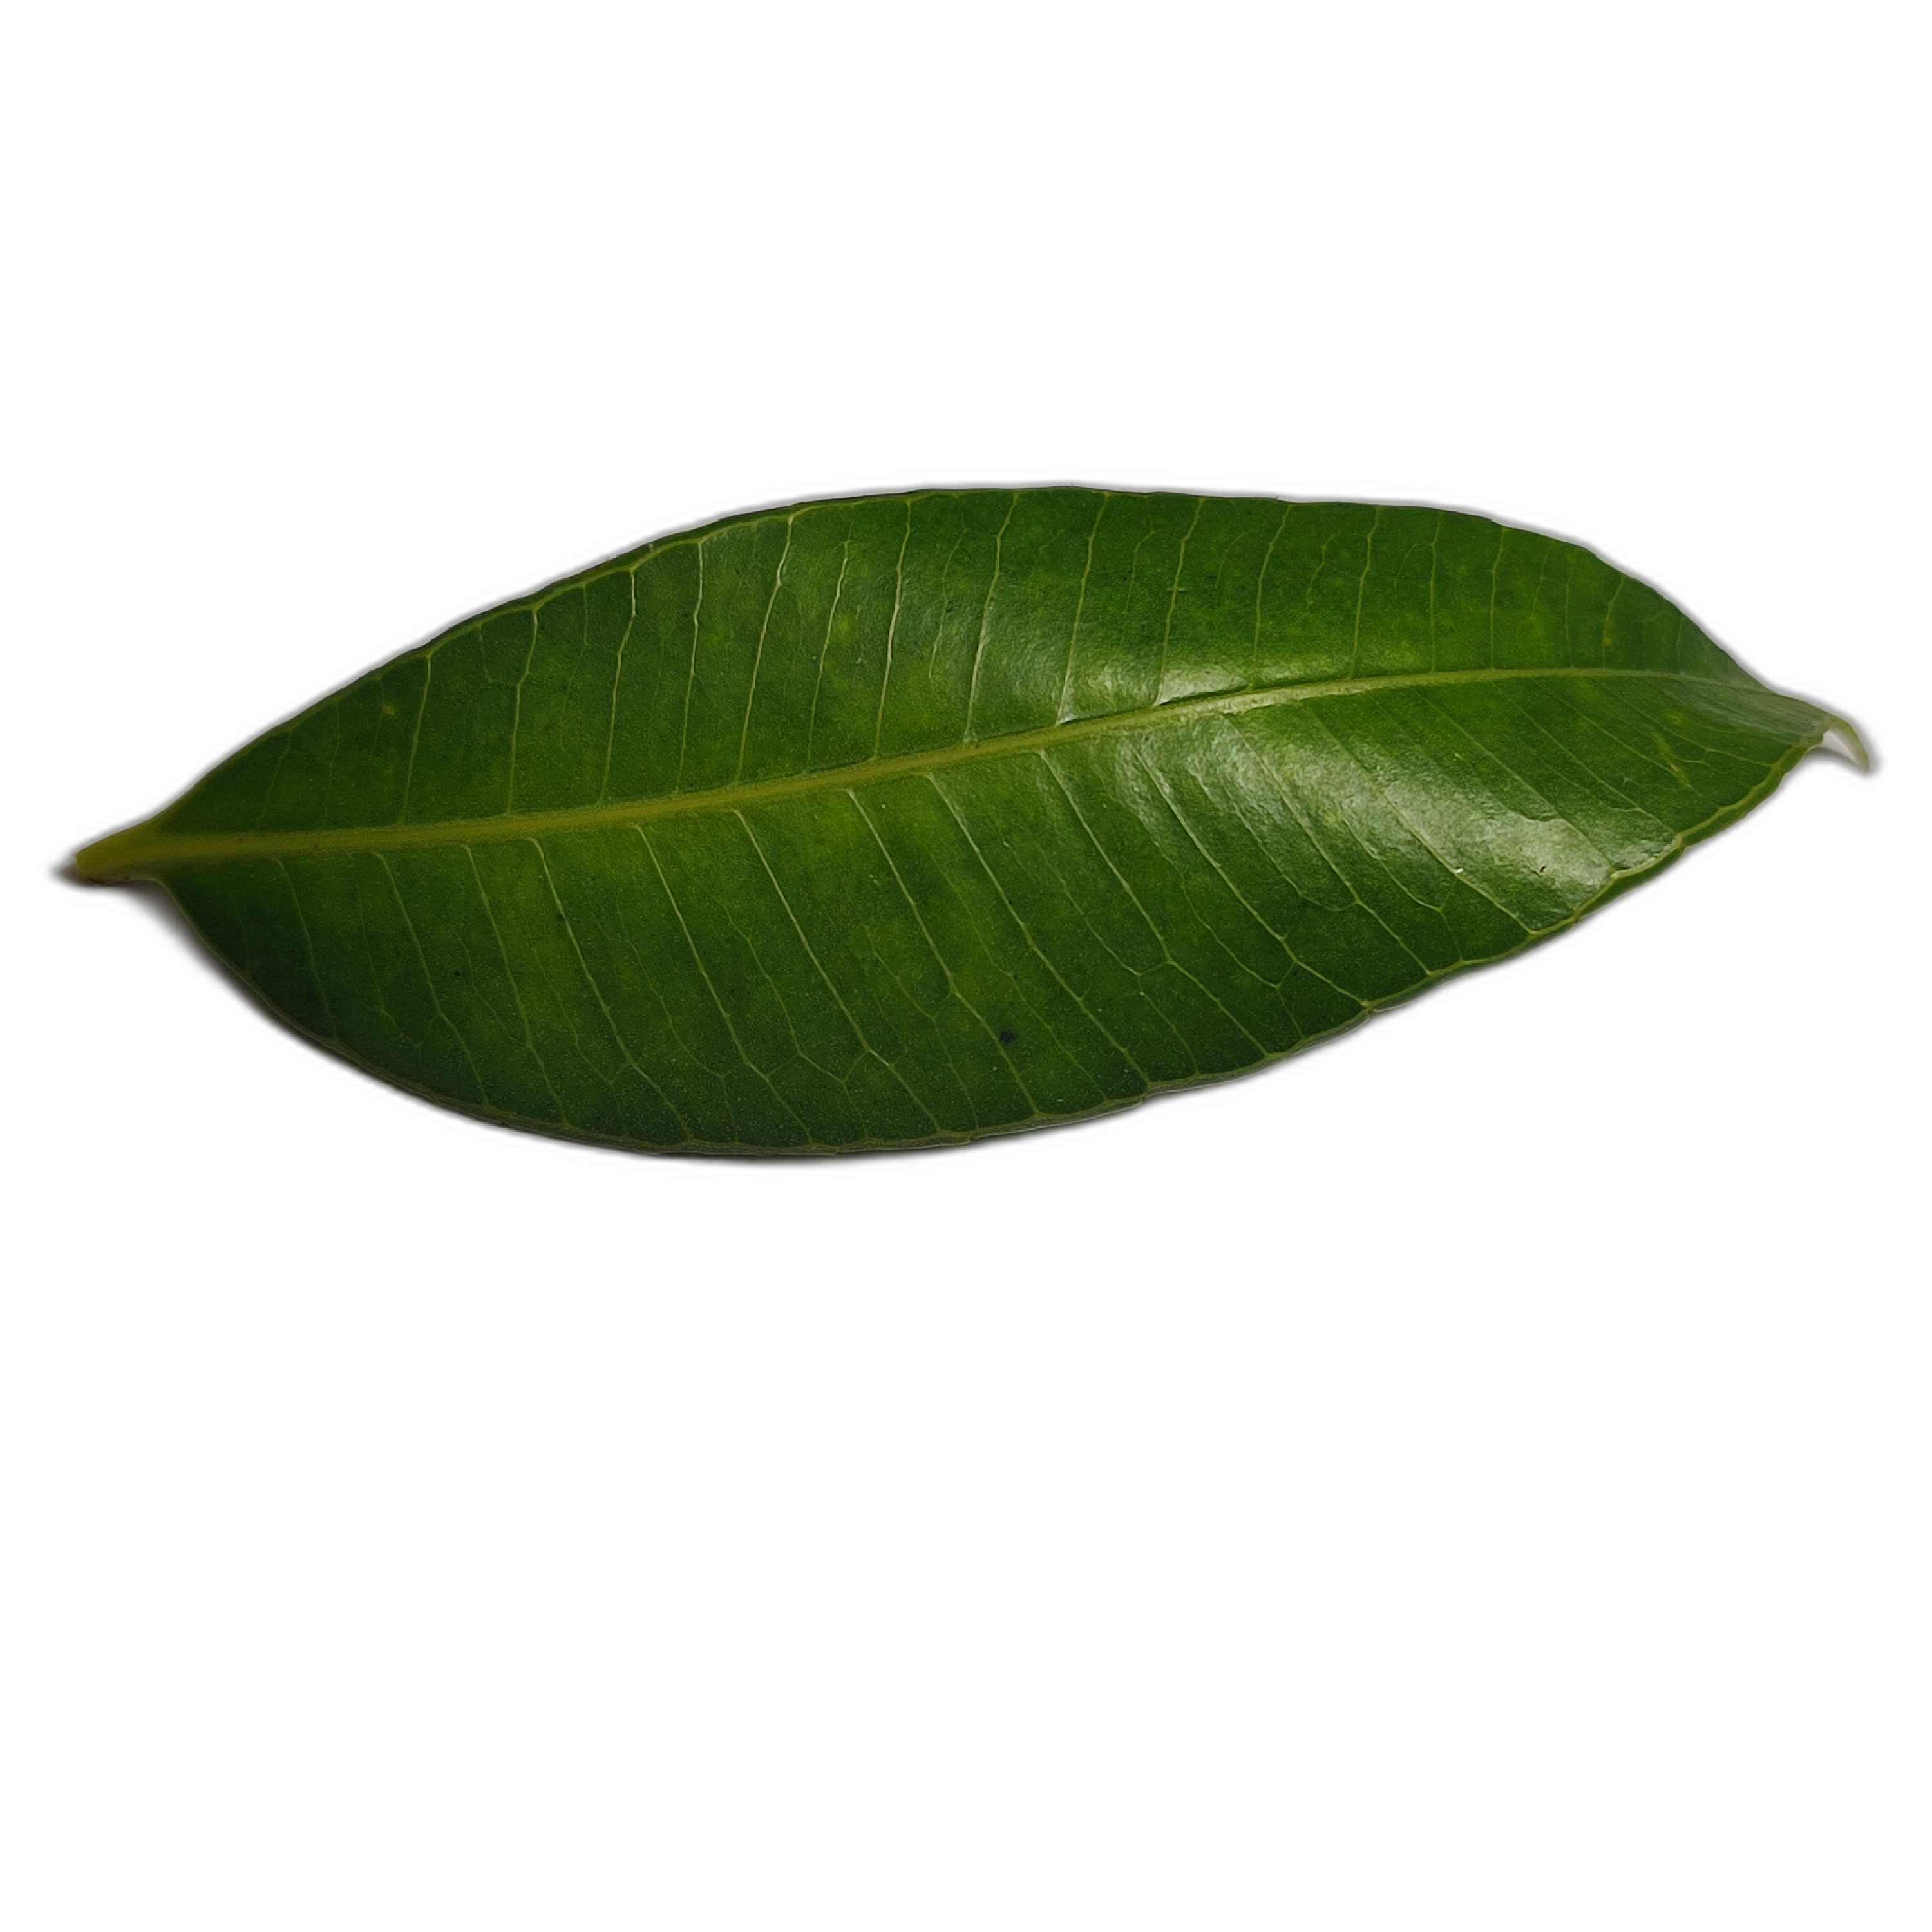
Label: healthy